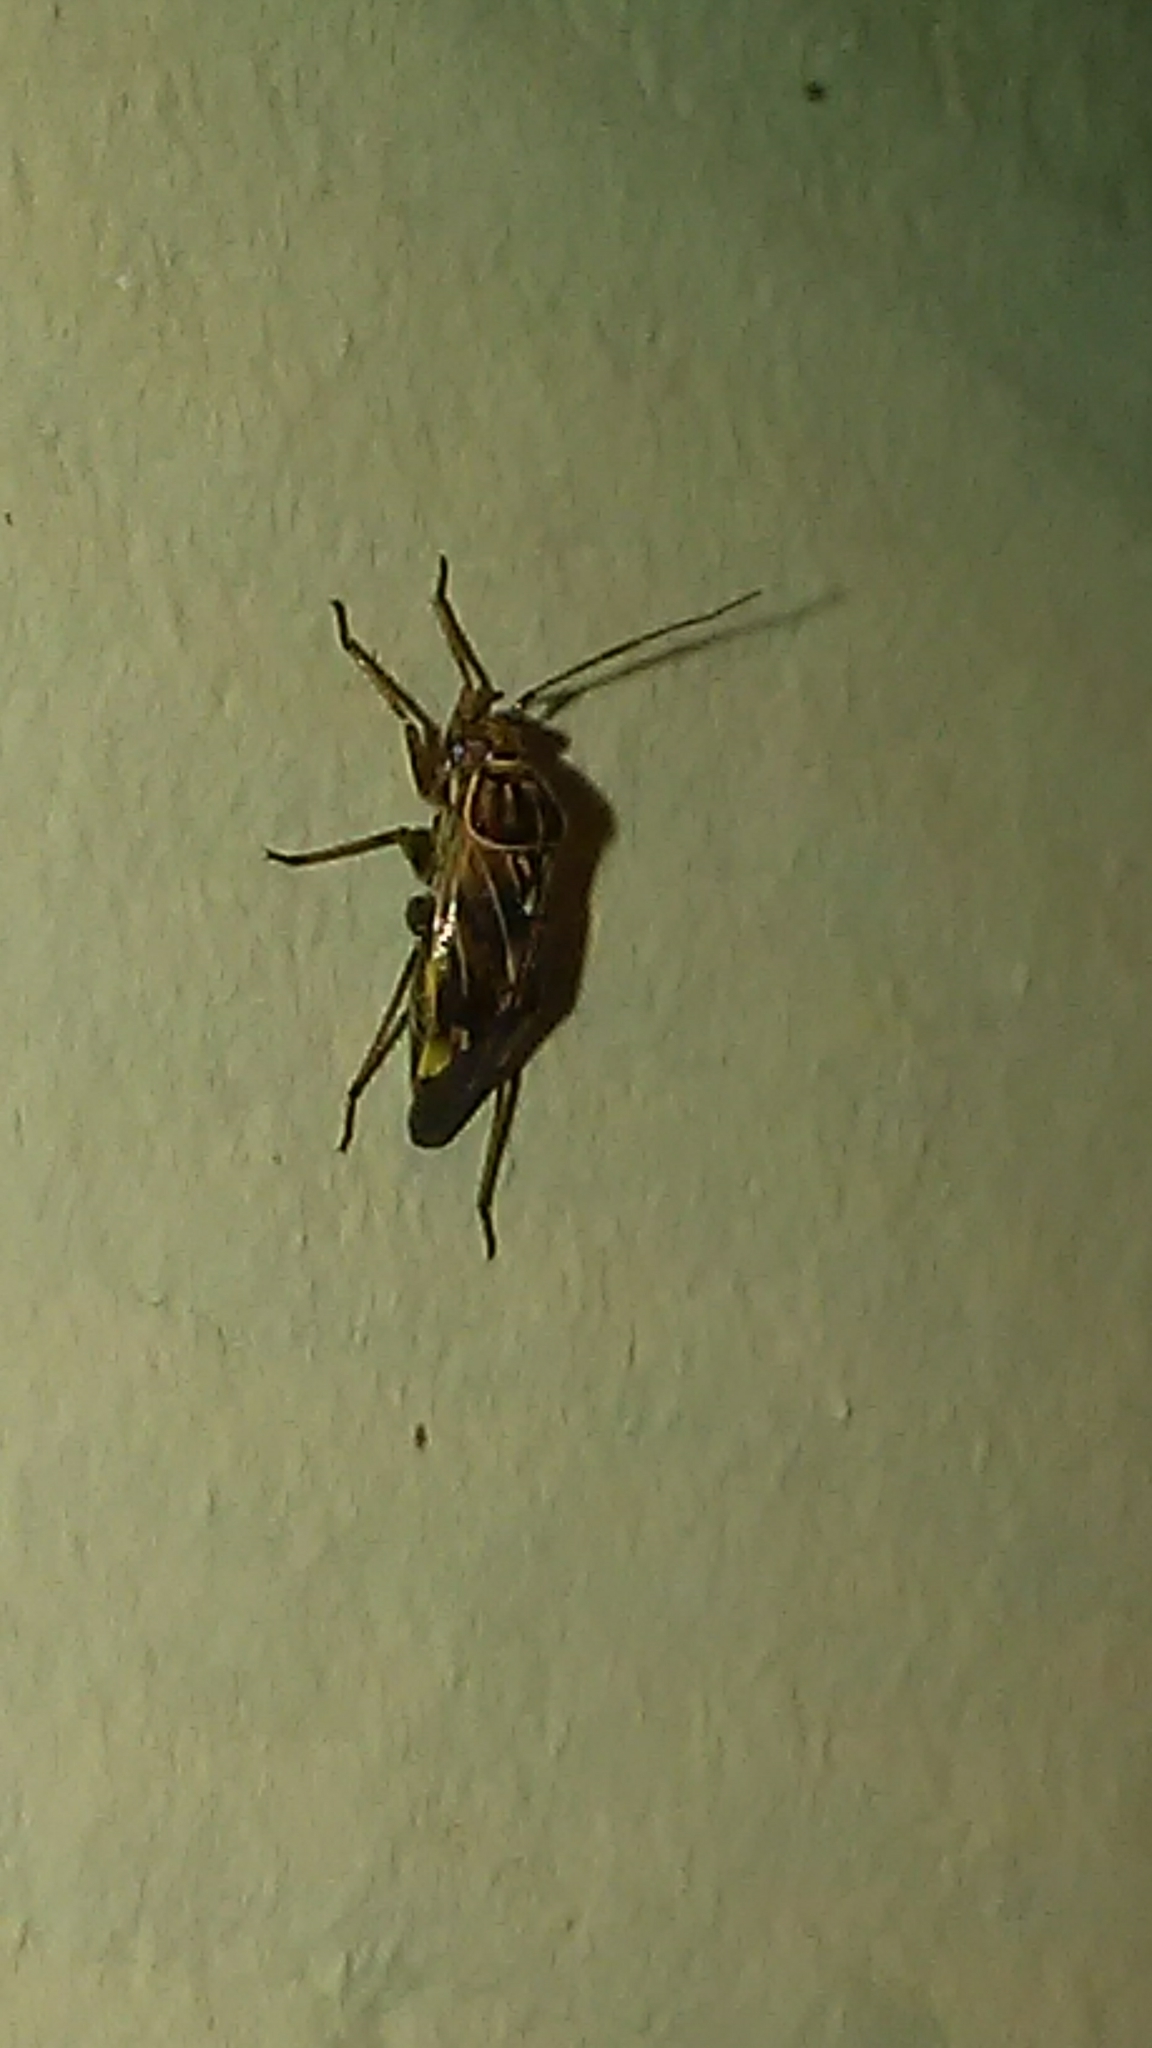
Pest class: lygus_bug